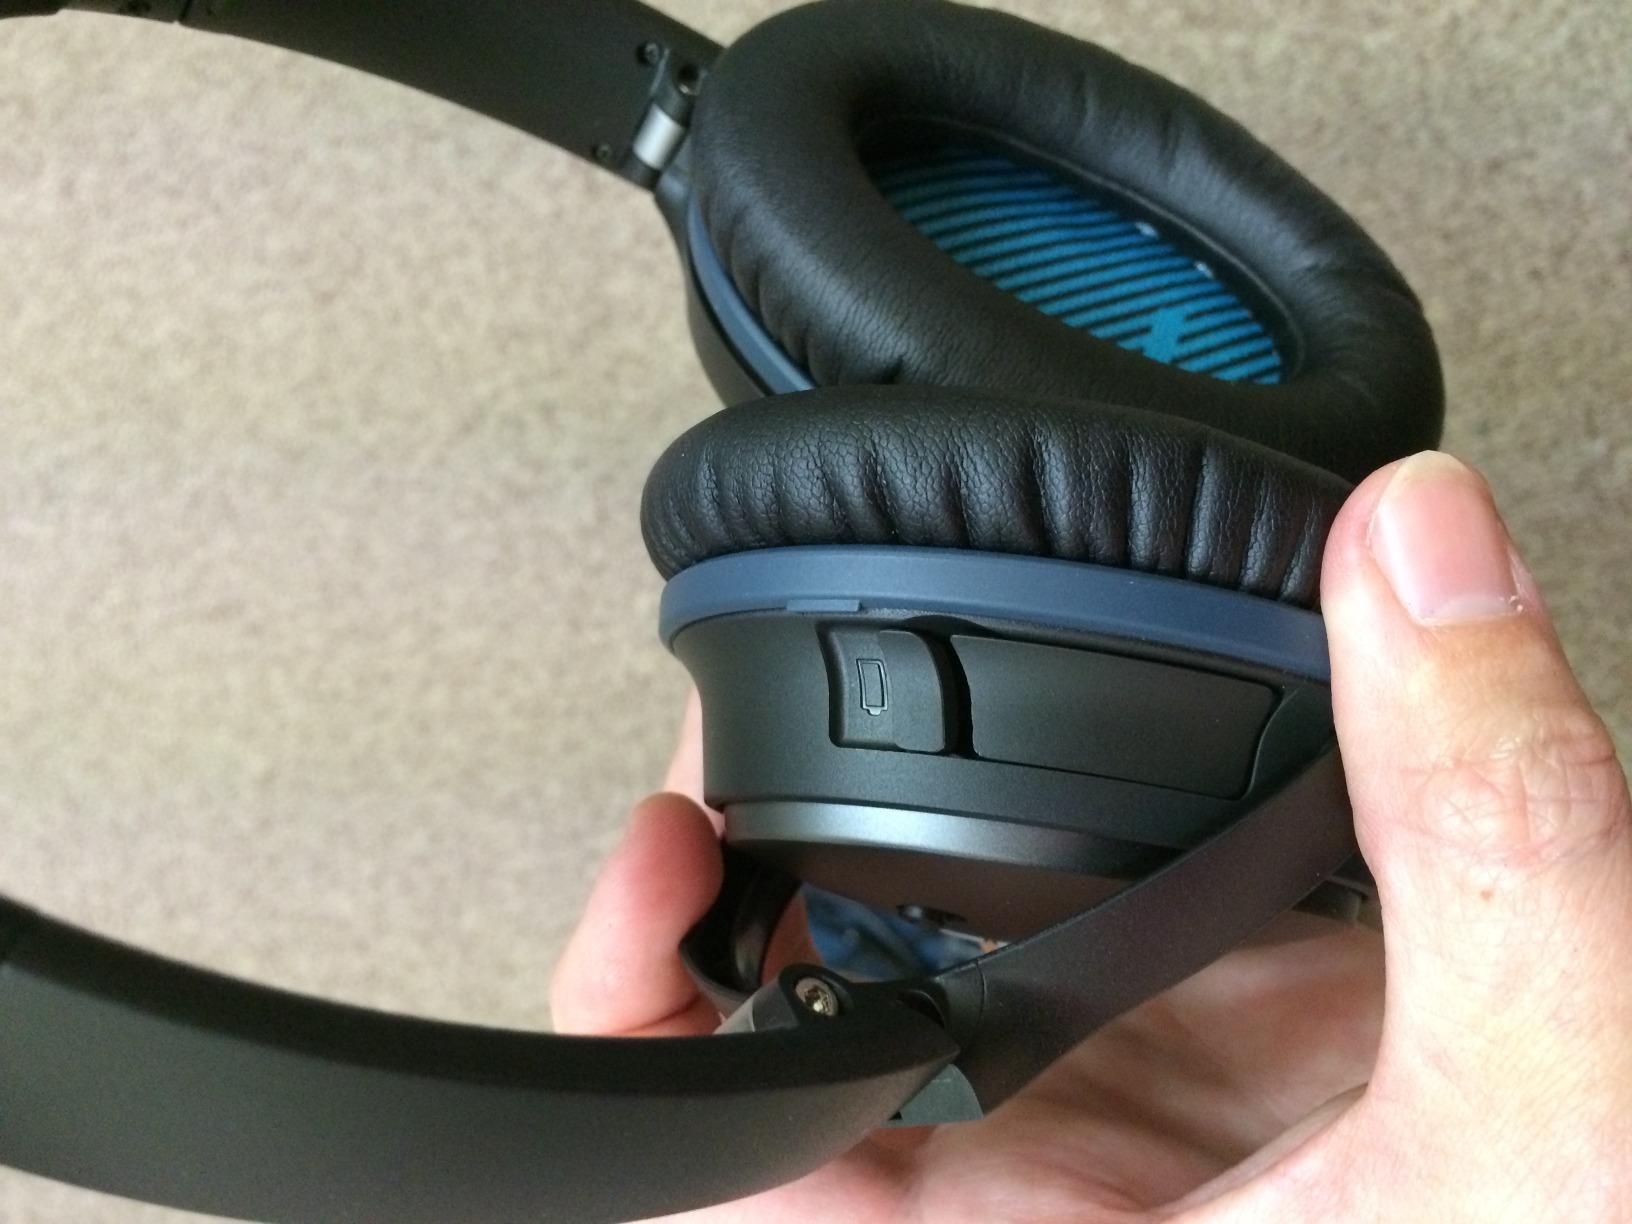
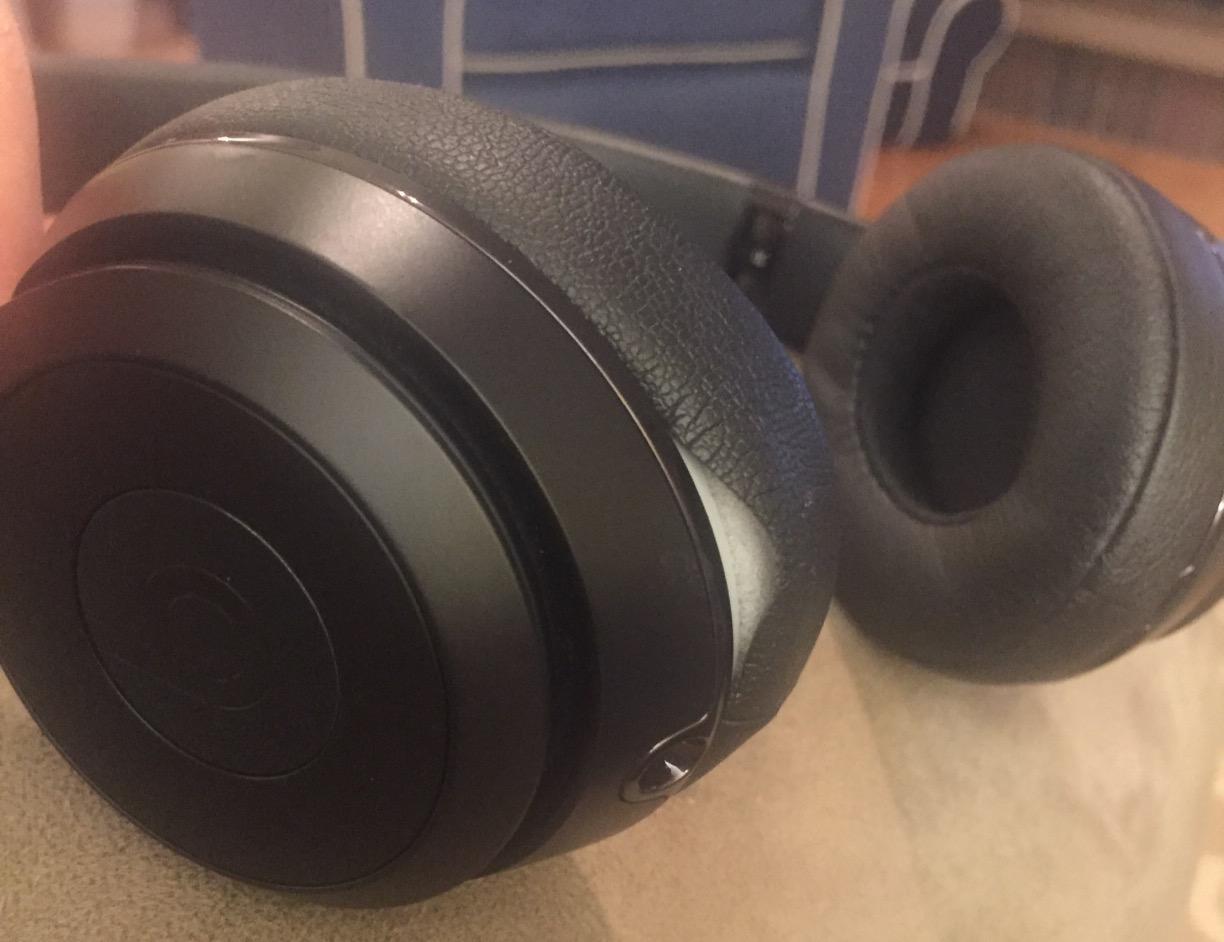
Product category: headphones
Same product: no